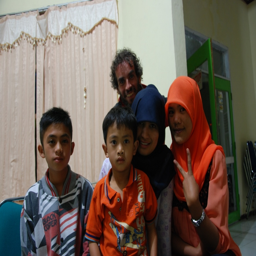
some lovely people who gave me a place to sleep cool windy night in the mountains